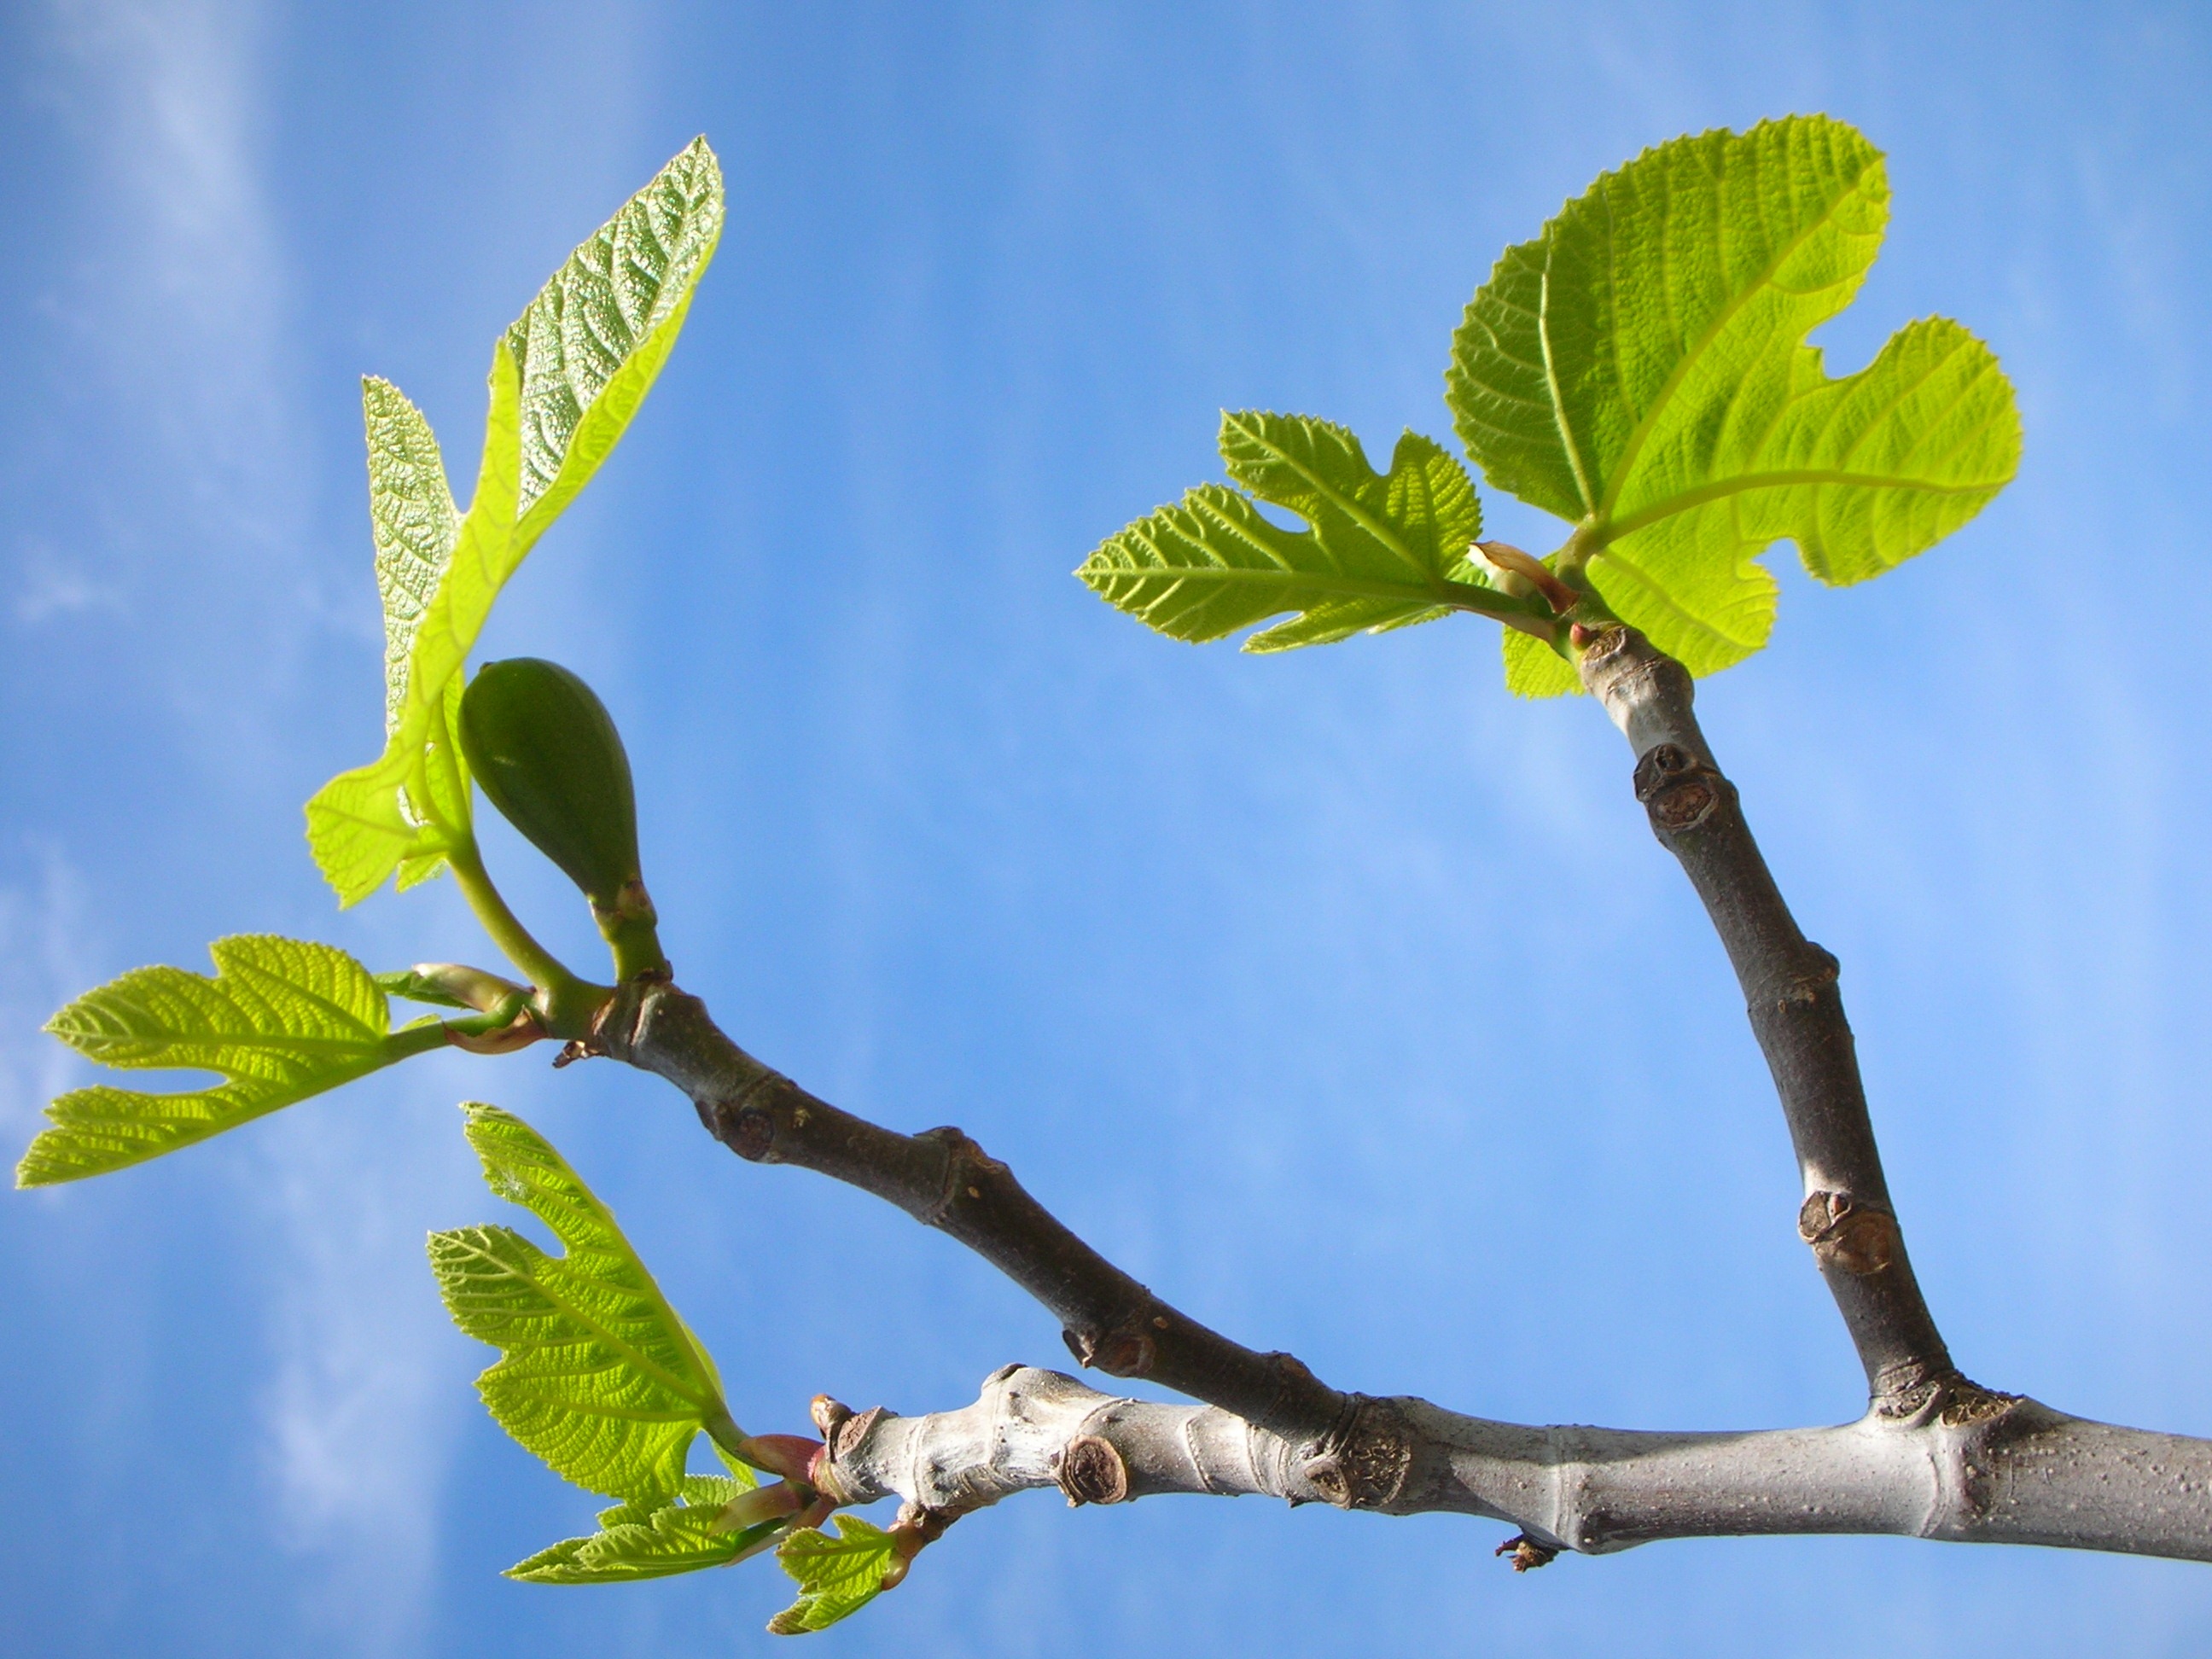
tree, nature, branch, blossom, plant, sunlight, leaf, flower, food, green, produce, botany, yellow, flora, shrub, figs, macro photography, fig leaves, flowering plant, fig tree, plant stem, woody plant, land plant